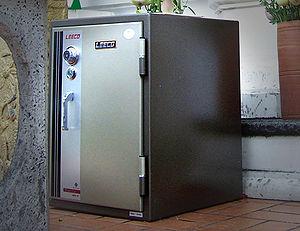
Armoire forte à serrure à combinaison, on note les charnières externes. Italiano: Cassaforte. Svenska: Kassaskåp.100_5268